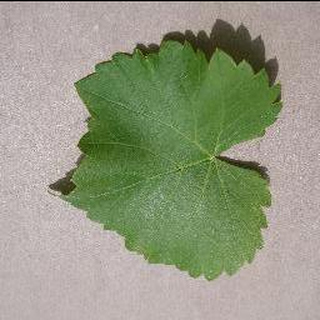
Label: healthy_grape